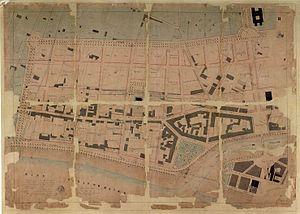
L’histoire de Nice se caractérise essentiellement par deux éléments. C'est tout d'abord une ville frontière, qui a fréquemment changé de souveraineté. Elle a été ainsi successivement ligure, grecque et romaine, avant de faire partie du Royaume ostrogoth d'Italie, puis de l'Empire romain d'Orient et du royaume d'Italie, devenant ensuite génoise, provençale, savoyarde, piémontaise et enfin française. C'est par ailleurs une ville dont le développement a été très rapide et dû essentiellement au tourisme. Ces deux particularités ont entraîné des conséquences importantes sur le plan social, politique, économique, culturel et urbanistique.
Le Consiglio d’Ornato ou « conseil d'embellissement » de la Ville de Nice est une commission para-municipale présidée par le Premier Consul puis le Syndic de la commune. Ce conseil a été créé par lettres patentes du roi Charles-Albert le 26 mai 1832, enregistrées et publiées le 8 juin 1832 par le Sénat de Nice.